Hamburg

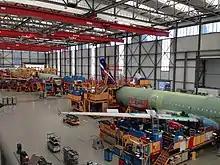
An Airbus A321 on final assembly line 3 in the Airbus Hamburg-Finkenwerder plant

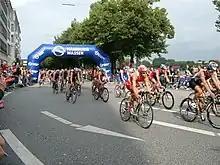
"Hamburg City Man" 2007 at the Binnenalster

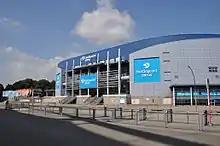
Barclays Arena

Hamburg is a major transportation hub, connected to four Autobahnen (motorways) and the most important railway junction on the route to Scandinavia.